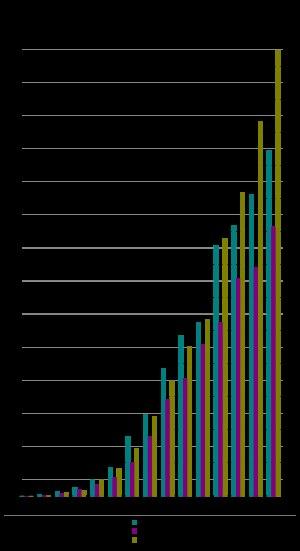
Wikimedia Foundation, Inc. est une organisation à but non lucratif régie par les lois de l'État de Floride aux États-Unis chargée de centraliser certains aspects administratifs du mouvement Wikimédia dans sa globalité. Son existence officielle a été annoncée le 20 juin 2003, par Jimmy Wales, cofondateur de Wikipédia. Elle est souvent appelée la fondation Wikimedia en français.